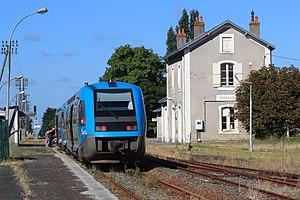
La gare de Pouzauges est une gare ferroviaire française de la ligne des Sables-d'Olonne à Tours, située sur le territoire de la commune de La Meilleraie-Tillay, dans le département de la Vendée en région Pays de la Loire.